The Year of Spectacular Men

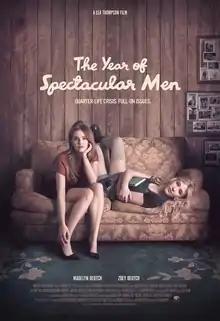
Theatrical release poster

The Year of Spectacular Men is a 2017 American comedy-drama film directed by Lea Thompson in her feature film directorial debut. It stars Thompson's daughters Madelyn Deutch (who also wrote the screenplay and composed the score) and Zoey Deutch (who also produced). Thompson's husband Howard Deutch also served as a producer.